Event Horizon (film)

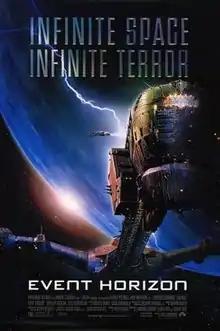
Theatrical release poster

Event Horizon is a 1997 science fiction horror film directed by Paul Anderson and written by Philip Eisner. It stars Laurence Fishburne, Sam Neill, Kathleen Quinlan and Joely Richardson. Set in 2047, it follows a crew of astronauts sent on a rescue mission after a missing spaceship, the "Event Horizon", spontaneously appears in orbit around Neptune, only to discover that a sinister force has come back with it.